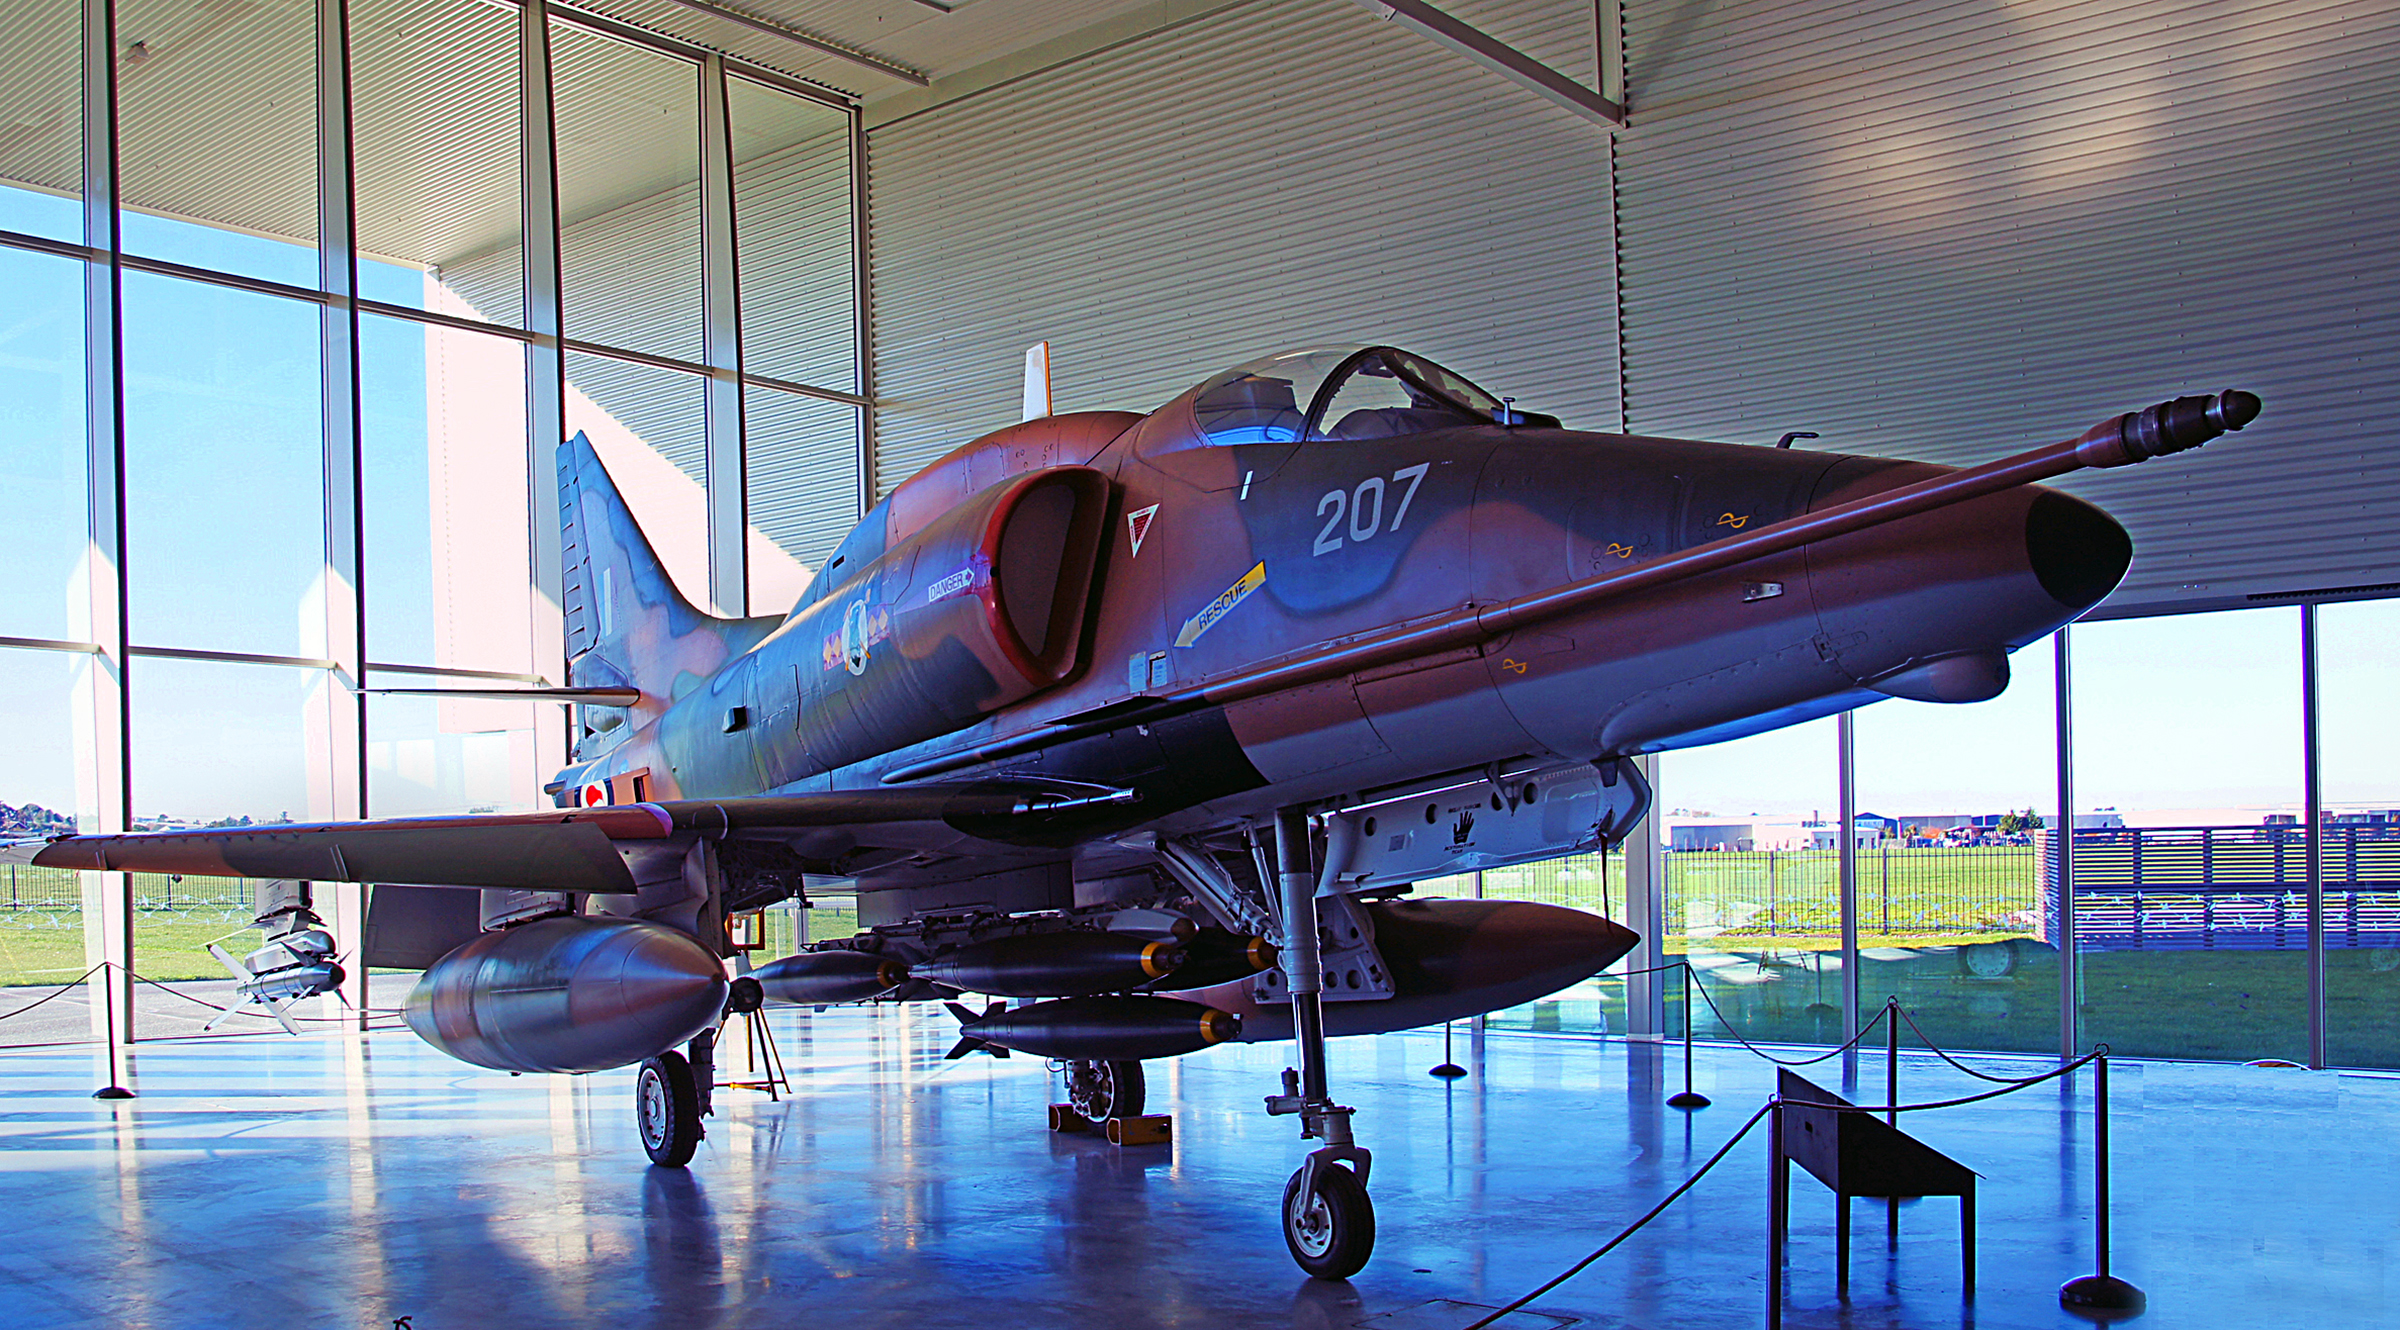
wing, airplane, aircraft, vehicle, aviation, flight, tourist attraction, warplane, fighteraircraft, aircaft, air force, fighter aircraft, military aircraft, atmosphere of earth, aerospace engineering, aircraft engine